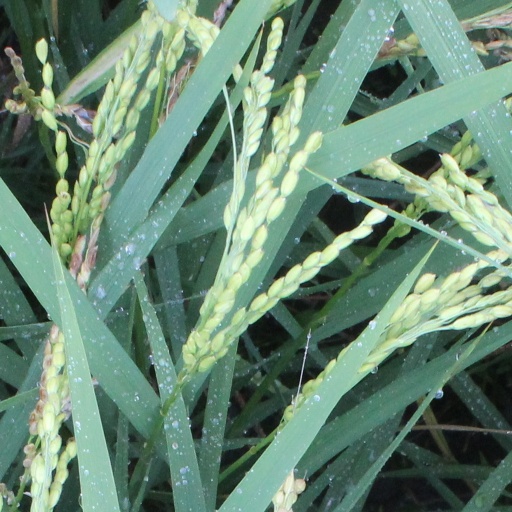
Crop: rice